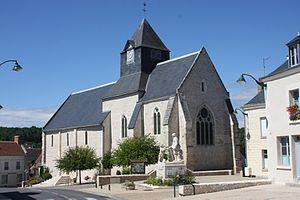
Eglise Saint-Vincent d'Orbigny (Indre-et-Loire)
L'église Saint-Vincent d'Orbigny est un édifice religieux, affecté au culte catholique, situé au centre du bourg d'Orbigny, une commune du département d’Indre-et-Loire.
Orbigny est une commune française du département d'Indre-et-Loire, en région Centre-Val de Loire.